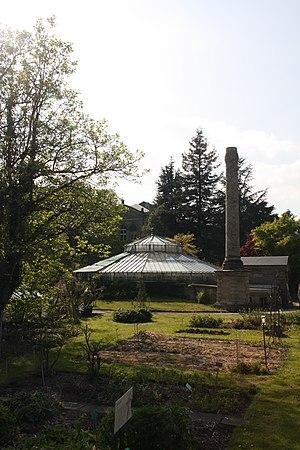
La serre de Bary dans le Jardin botanique de l'université de Strasbourg, Alsace, France.
Le jardin botanique de l'université de Strasbourg est un jardin botanique fondé en 1619 au sein de l'ancienne Académie protestante de la ville, devenu deux ans plus tard université de Strasbourg. Sa création par des professeurs de la faculté de médecine de Strasbourg est due au besoin de formation de leurs étudiants.